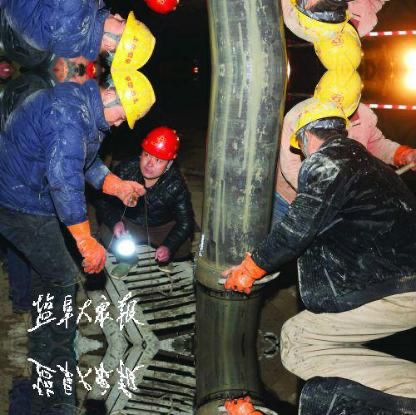
Objects in the image:
label: helmet
label: helmet
label: helmet
label: helmet
label: helmet
label: helmet
label: helmet
label: helmet